Cemboing

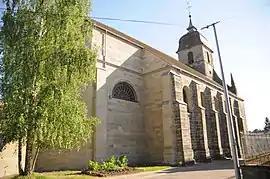
The church in Cemboing

Cemboing is a commune in the Haute-Saône department in the region of Bourgogne-Franche-Comté in eastern France.